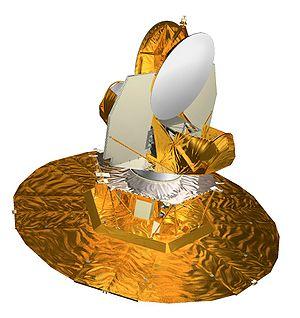
Cet article présente la liste des sondes spatiales envoyées vers les objets du système solaire, y compris celles qui ont échoué. Les simples survols lors de manœuvres d'assistance gravitationnelle et les projets confirmés de futures missions sont également recensés, mais pas les projets de missions spatiales annulés ou non confirmés.